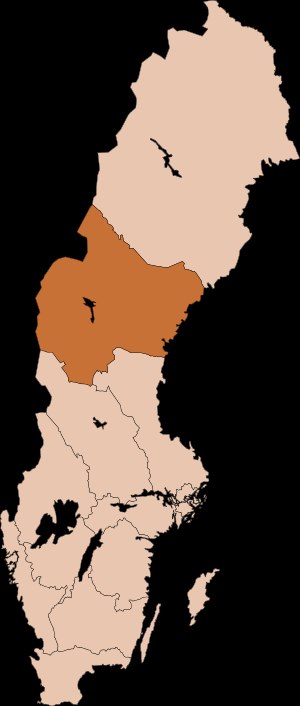
Härnösands Stift
Kort over stiftet
Härnösands stift er et stift i Svenska kyrkan i Sverige, der blev udskilt fra Uppsala Ærkestift da Johannes Canuti Lenaeus tiltrådte som ærkebiskop i 1647. Stiftet bestod da af området fra Medelpad det det nordligste Norrland.